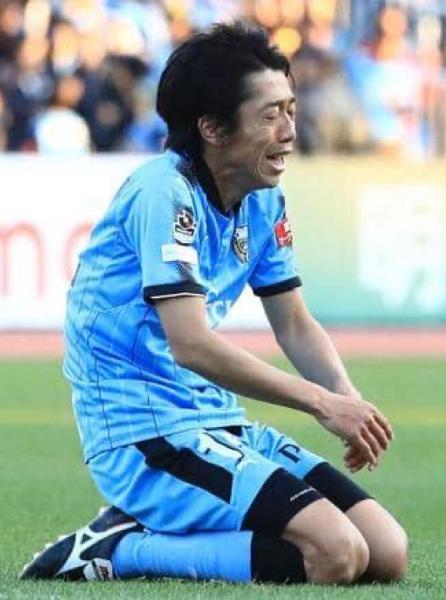
回答: 芝生アレルギー